Solly Smith

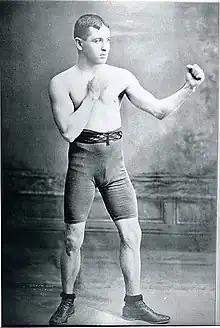
Smith in 1899

Solomon Garcia Smith (March 6, 1871 – August 28, 1933) was an American professional boxer in the featherweight division. He was a World Featherweight champion and is the first world champion of Hispanic descent.